Women in Chad

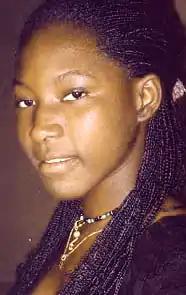
A Sara girl from Chad

Women in Chad, a landlocked country in Central Africa, are the mainstay of its predominantly rural-based economy and they outnumber the men. Chad is a country with diverse and rich cultural practices, such as male beauty pageants (judged by women) and long-kept-secret hair products. Despite their numbers in the general population, there are very few women in governmental positions and gender equality is far from being a reality in Chad. Chad is rated by the World Bank as the third least gender equal country in Africa. Additionally, there are few women who attain higher education, and many who receive a college degree do so outside of the country.